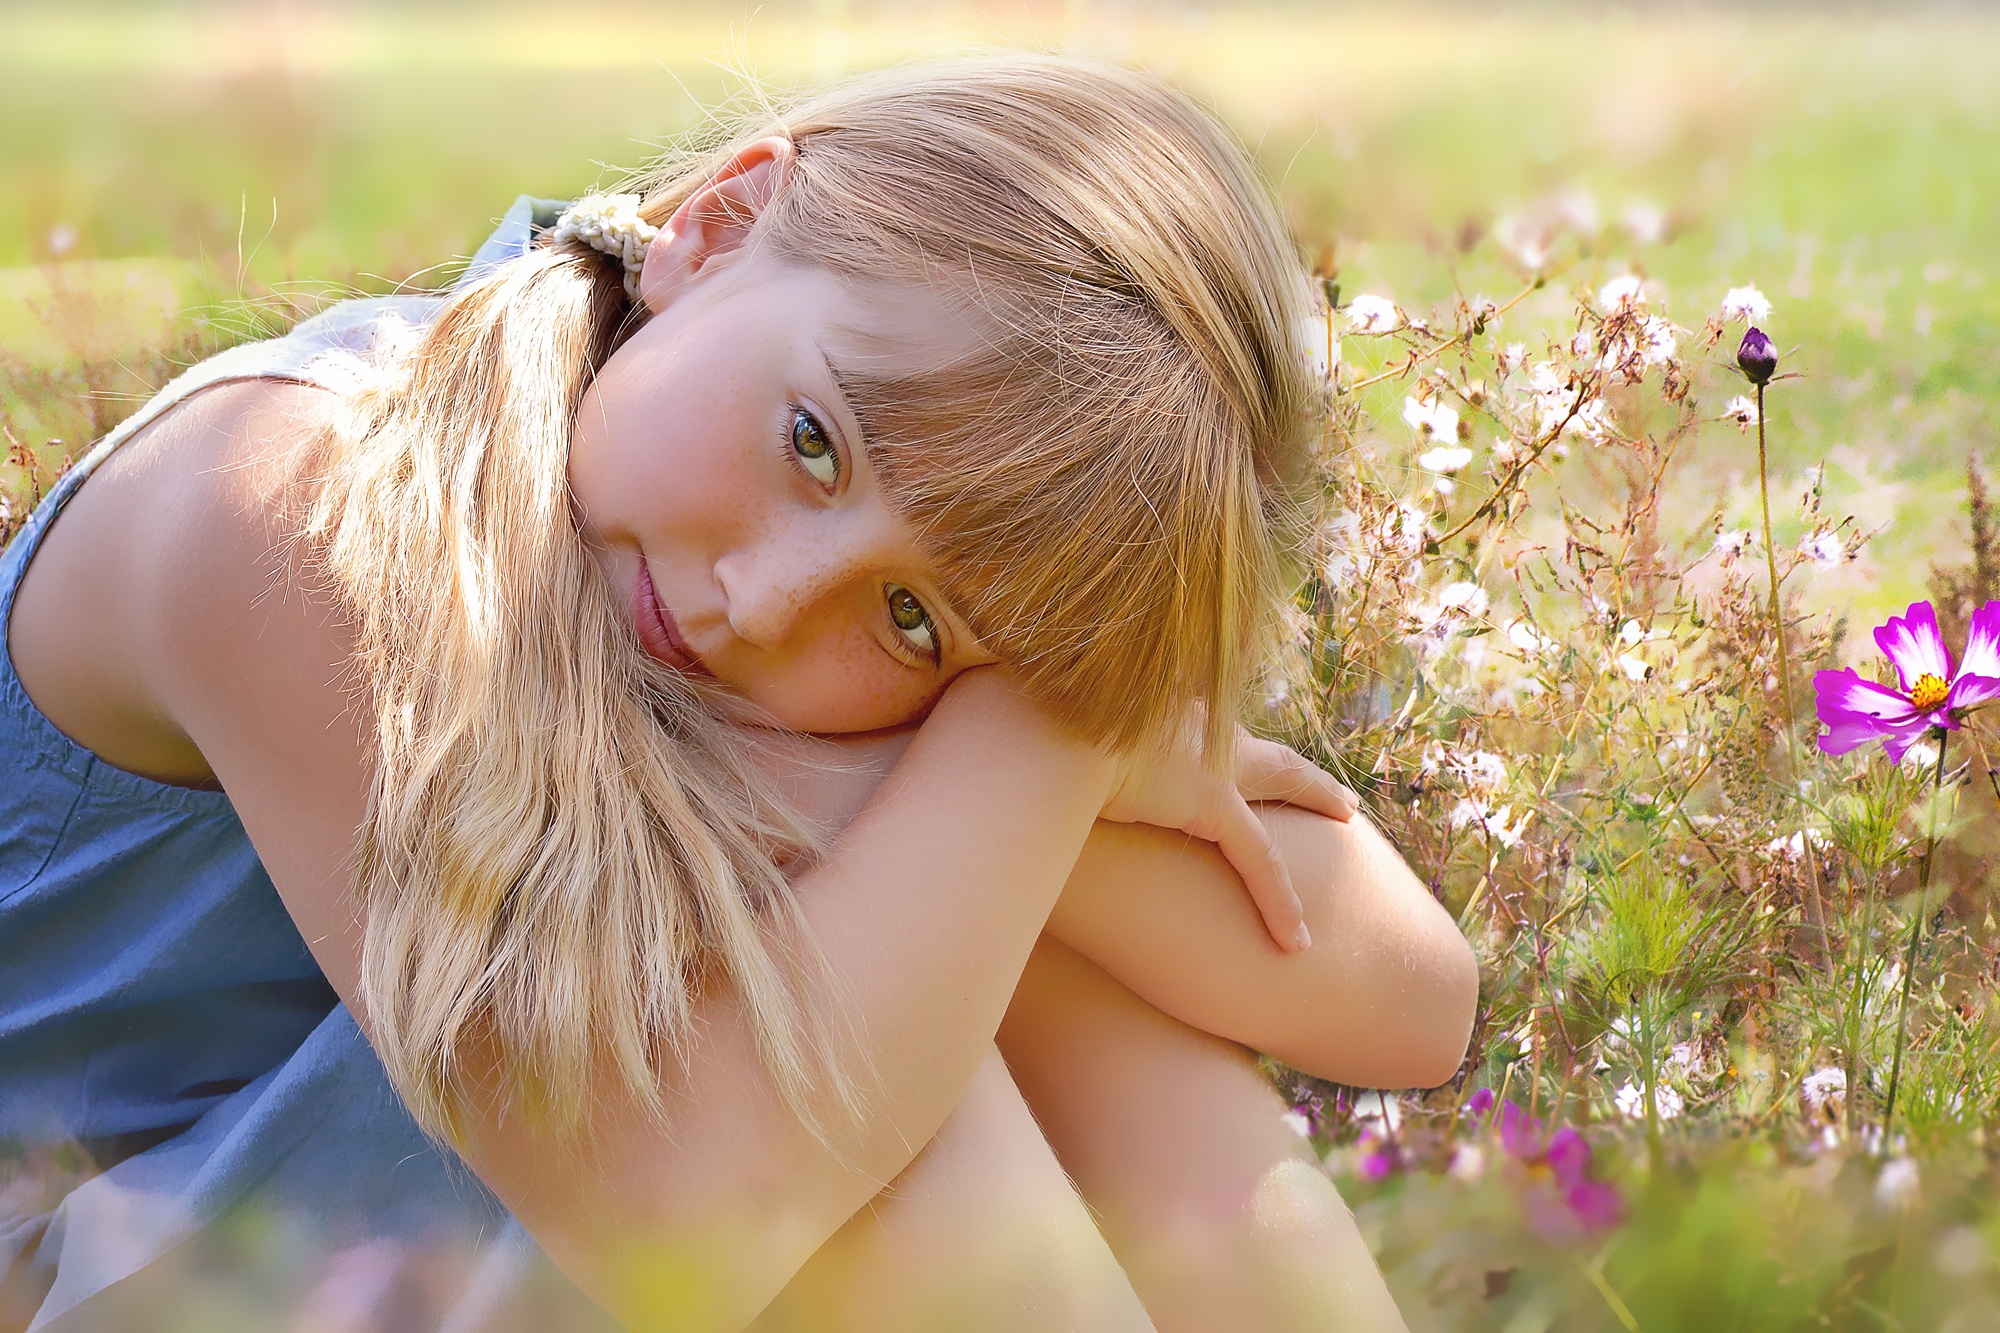
nature, person, girl, sunshine, woman, hair, photography, meadow, sunlight, flower, summer, female, portrait, model, child, human, garden, lady, close, hairstyle, long hair, eye, photograph, skin, beauty, blond, out, sweetness, flower meadow, photo shoot, brown hair, portrait photography